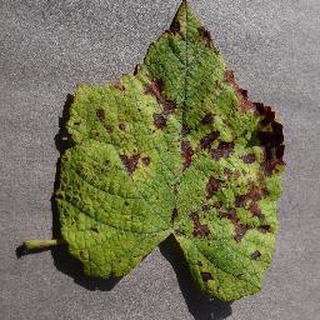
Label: grape_leaf_blight